Harry Payne Bingham

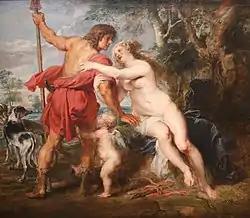
"Venus and Adonis", donated by Bingham to the Metropolitan Museum of Art in 1928

Bingham, a financier, owned a seat on the New York Stock Exchange, which he sold in the fall of 1924.